Bucatini

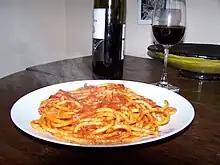
"Bucatini all'amatriciana", a dish prepared with bucatini pasta

In Italian cuisine, bucatini is served with buttery sauces, guanciale, vegetables, cheese, eggs, and anchovies or sardines. One of the most common sauces to serve with bucatini is the amatriciana sauce, "bucatini all'amatriciana". It is traditionally made with guanciale, a type of cured meat taken from the pork jowl.